Stefano Cernotto

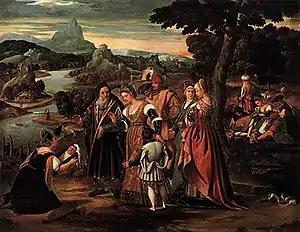
The Finding of Moses

Stefano Cernotto (fl. 1530–1542) was an Italian painter of Croatian origin. His name has numerous variations but, at birth, it was most likely Cernotis or Zernotis.